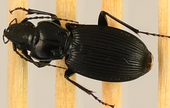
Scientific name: Pterostichus lachrymosus
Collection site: Mountain Lake Biological Station NEON (MLBS), plot MLBS_008